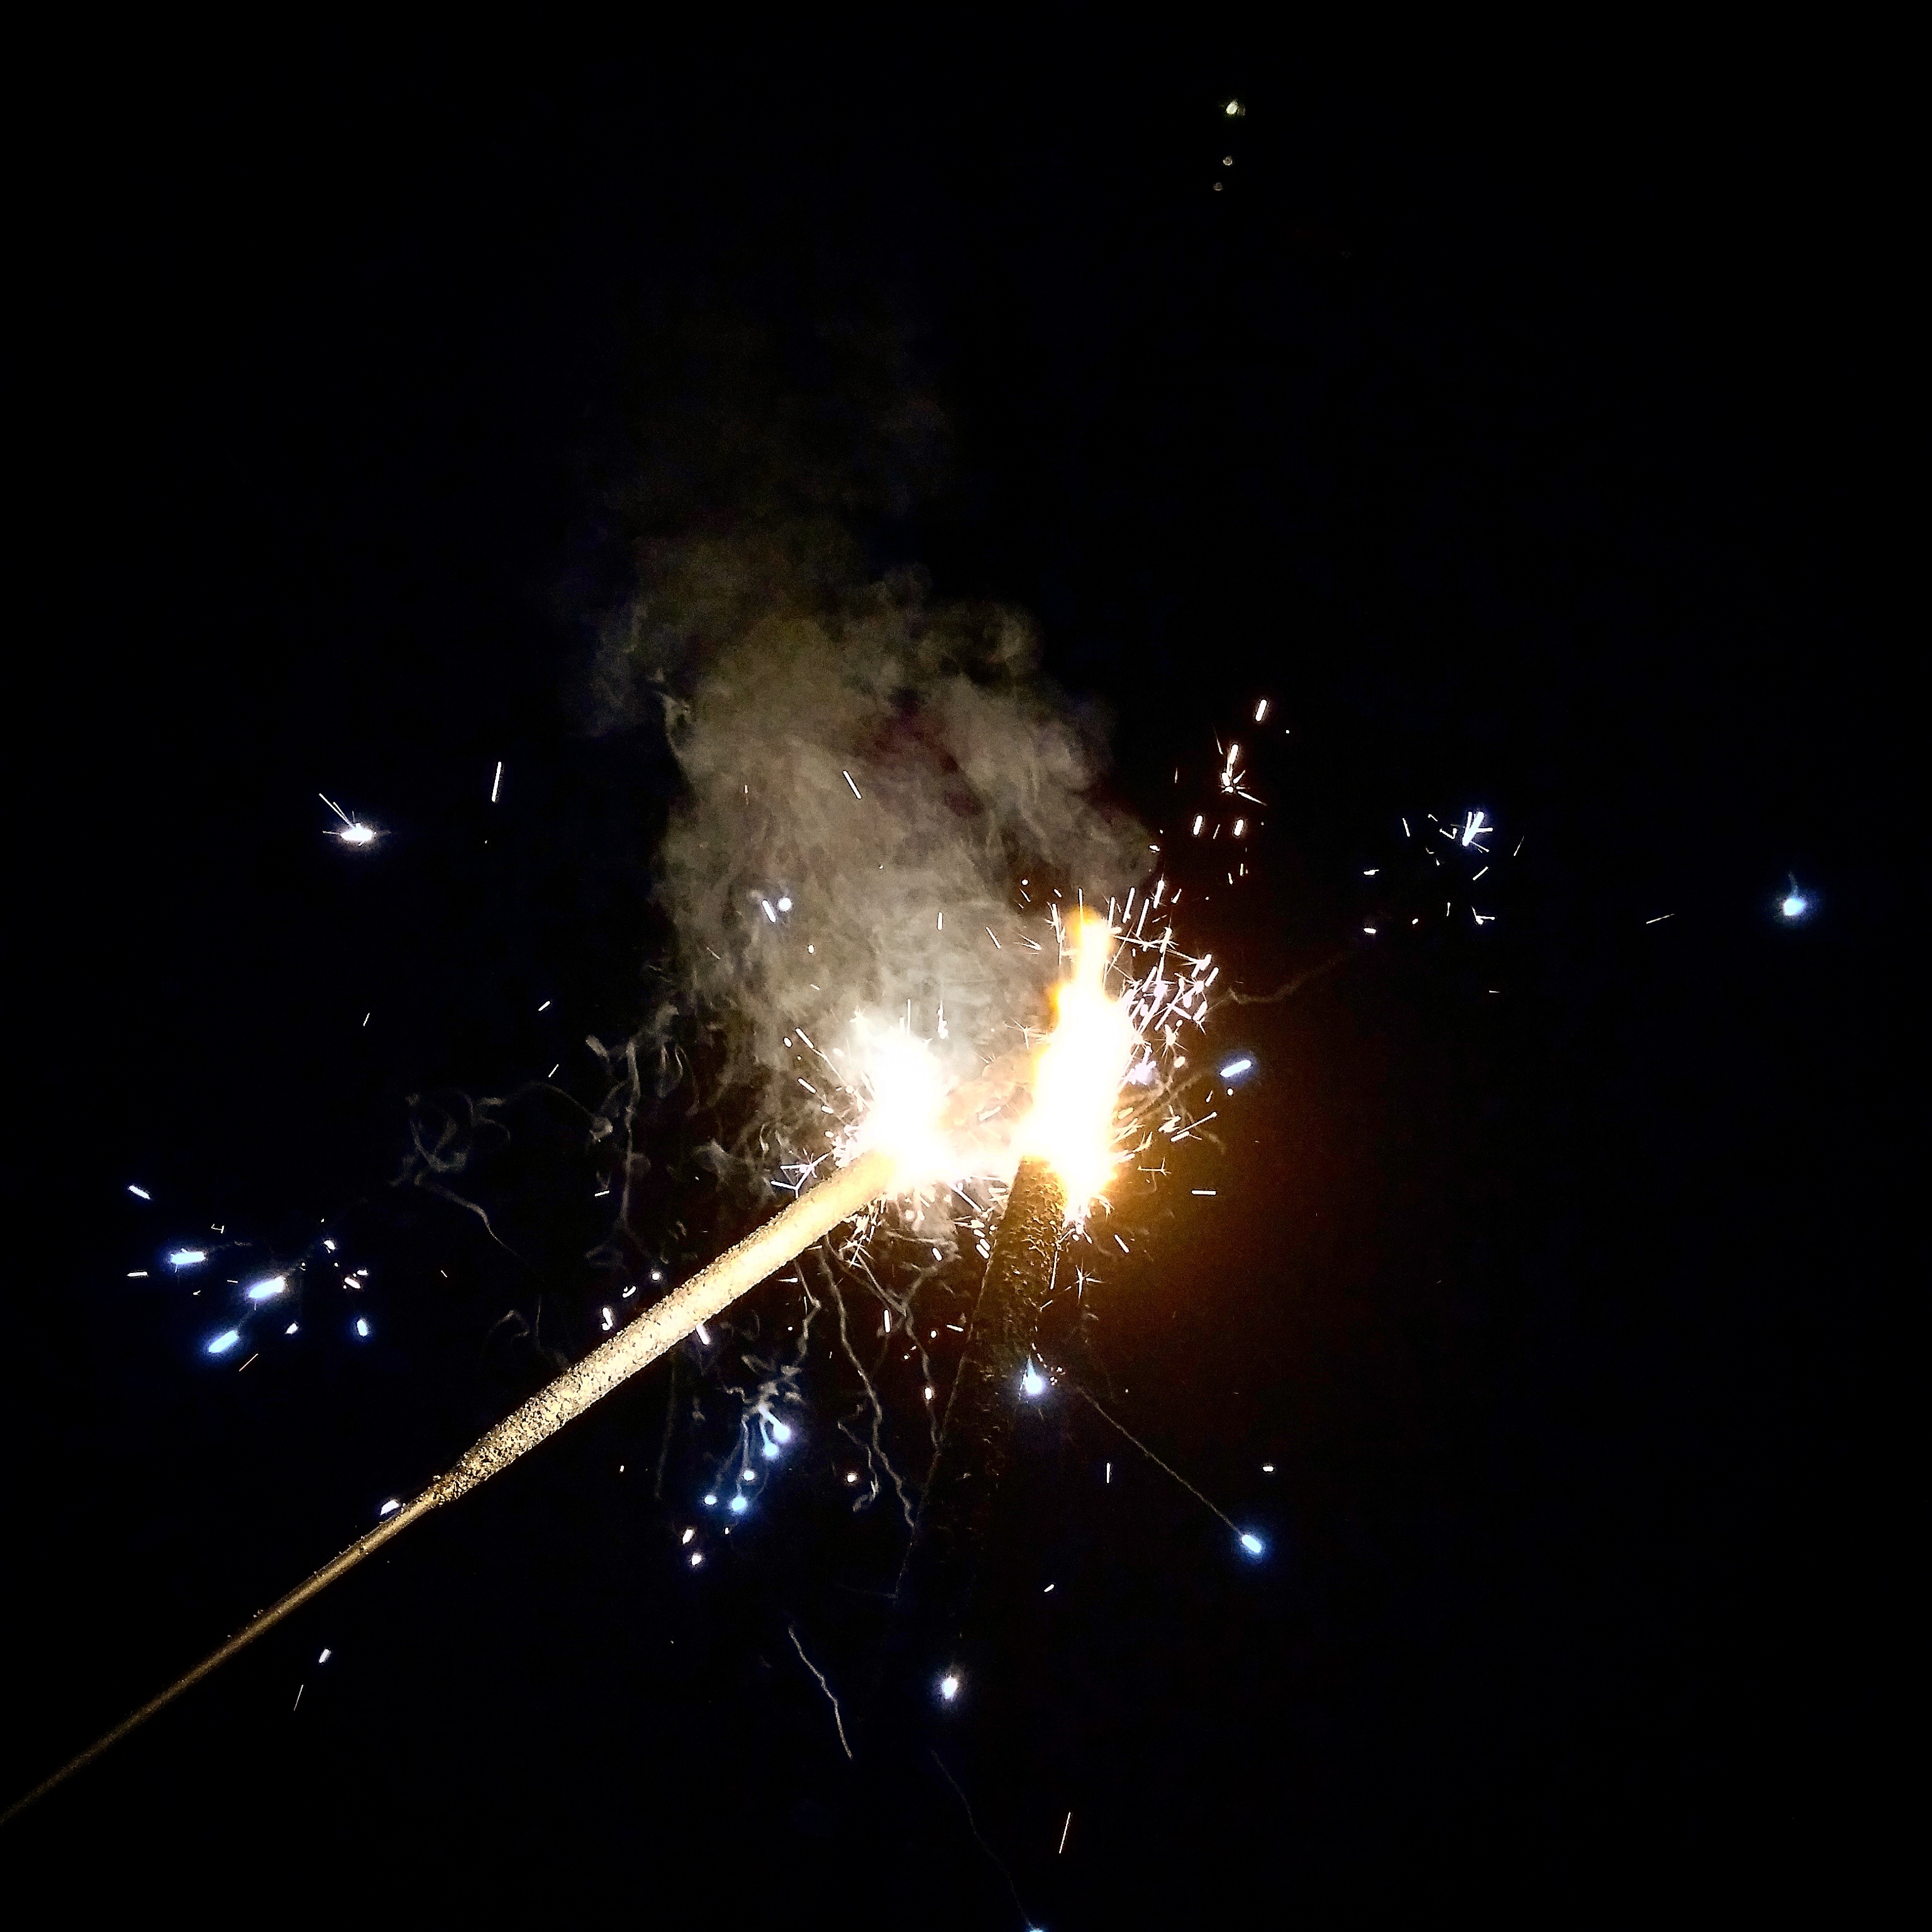
night, recreation, fireworks, event, outdoor recreation